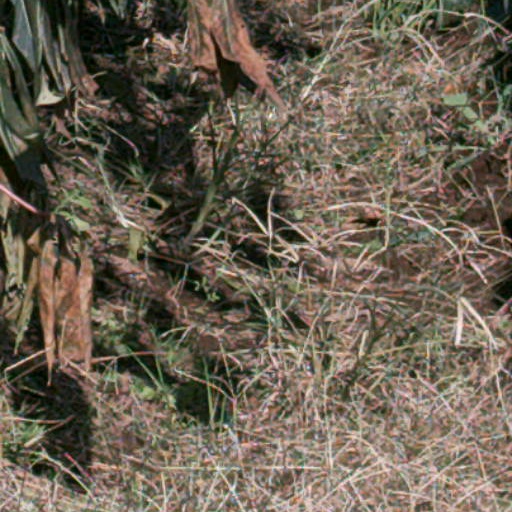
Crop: cassava